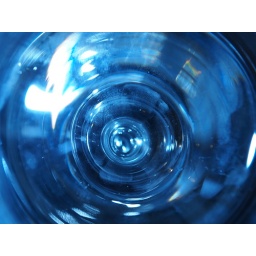
This is the inside of a wine glass. (Custom white balance left very blue by accident!)